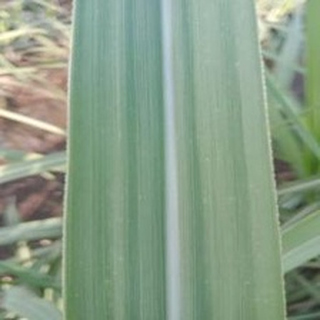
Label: healthy_sugarcane